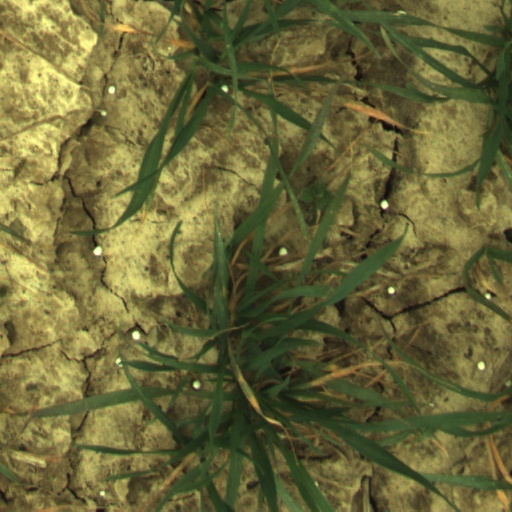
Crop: wheat